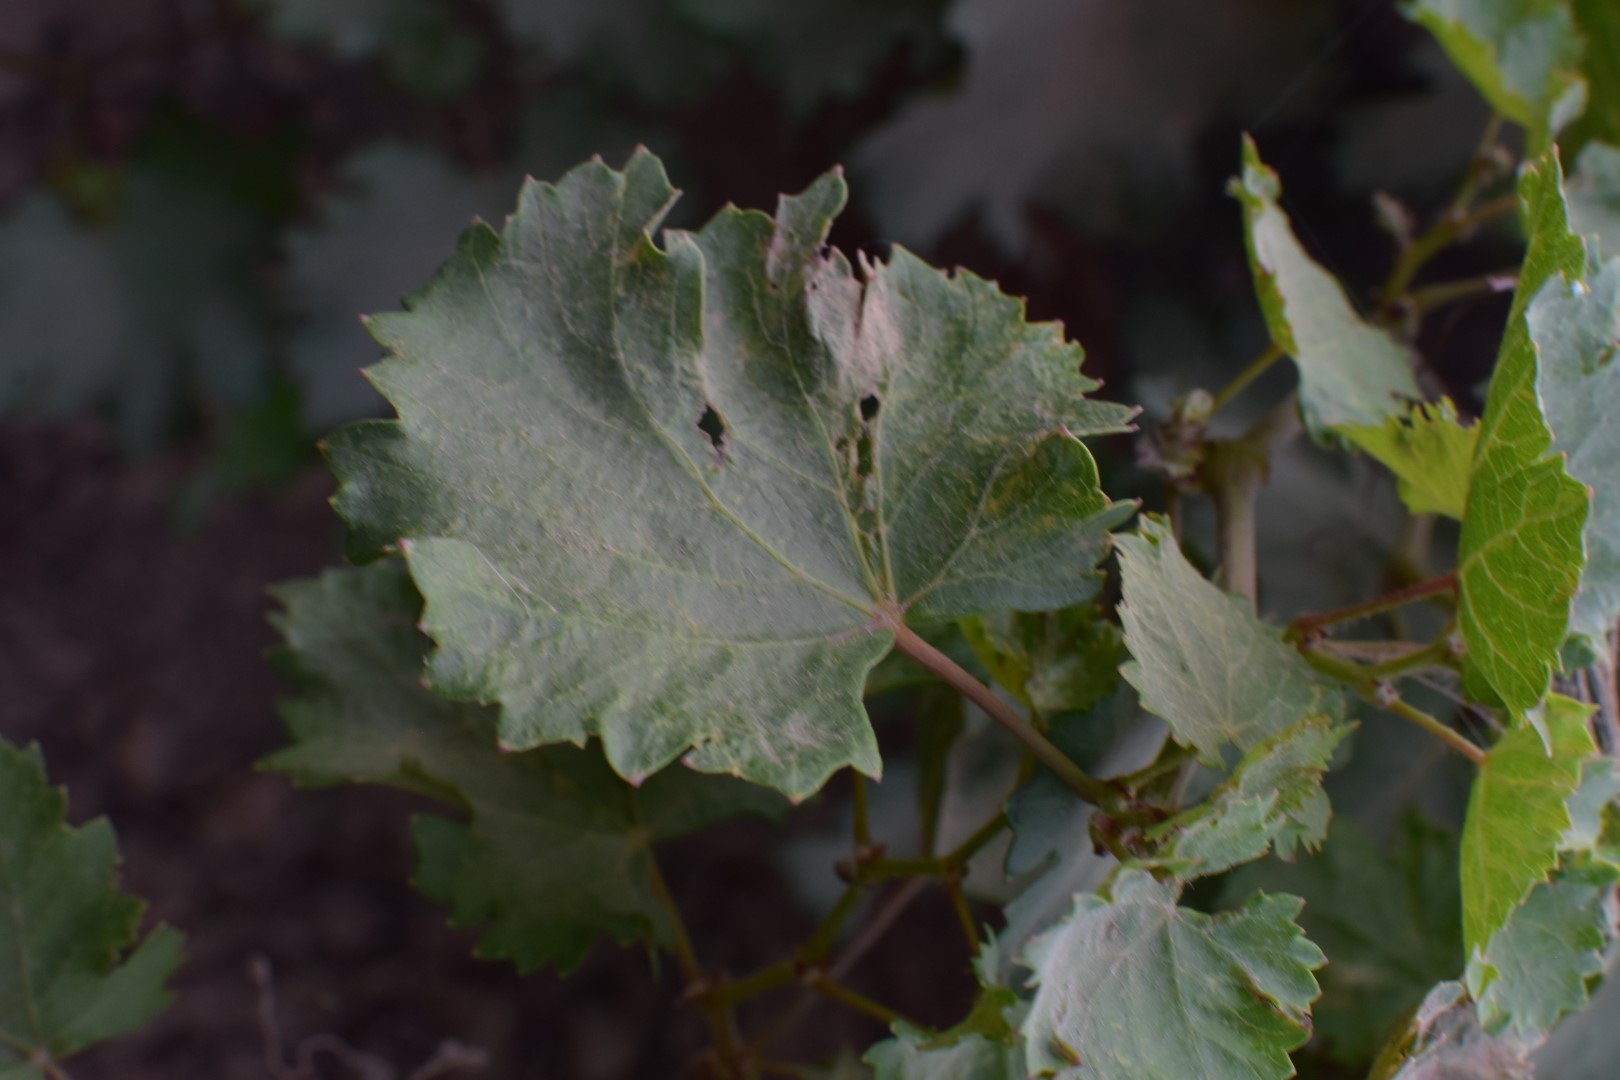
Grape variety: Kamali